Re-latinization of Romanian

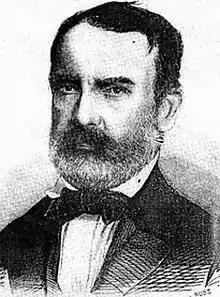
August Treboniu Laurian, the leader of the Latinist current in the 1870s

Educated Romanians started to regard Latin and Italian as linguistic models already in the 17th century. For instance, the loanword (from , the Italian word for people) was borrowed in this century and added to the synonymous and (a Hungarian and a Slavic loanword respectively), both still in use. Scholars of the Transylvanian School were the first to make concerted efforts to eliminate certain non-Romance features of the language in the late 18th century. They were Greek Catholic (or Uniate) intellectuals tutored in Vienna and Rome who were determined to manifest the Latin origin of Romanians. Their activities contributed to the re-orientation of the Romanians' intellectual life towards Western Europe.